French ship Éveillé (1752)

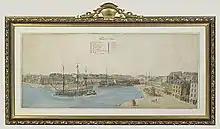
L"'Éveillé" in Brest by Louis Nicolas van Blarenberghe

Éveillé was a 2-deck 64-gun ship of the French Navy, laid down by A. Groignard in 1751 and launched at Rochefort in 1752. She was part of a naval shipbuilding boom between the end of the War of the Austrian Succession in 1748 and the start of the Seven Years' War in 1755. She took part in several battles before being paid off in 1771.